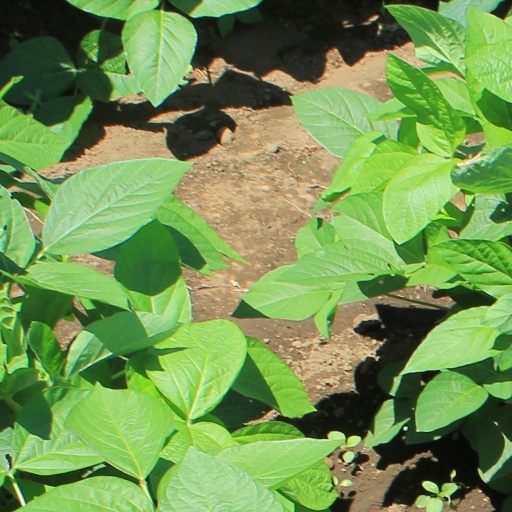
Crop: soybean